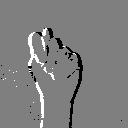
ASL letter: t